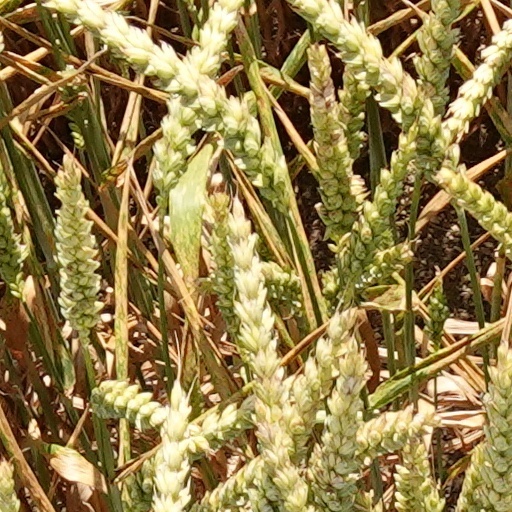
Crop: wheat